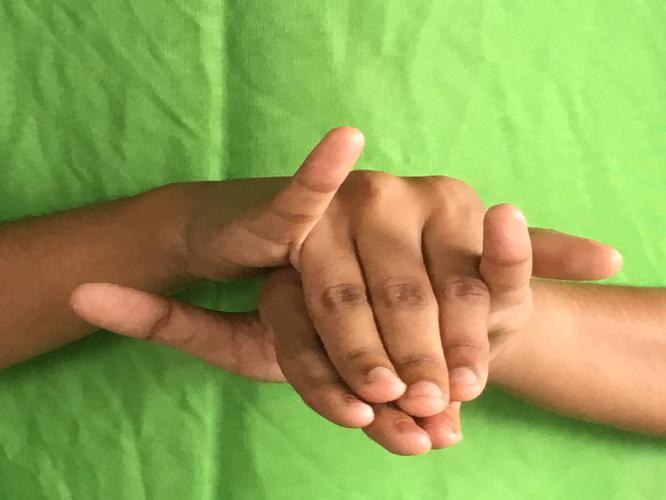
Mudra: Varaha
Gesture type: double_hand